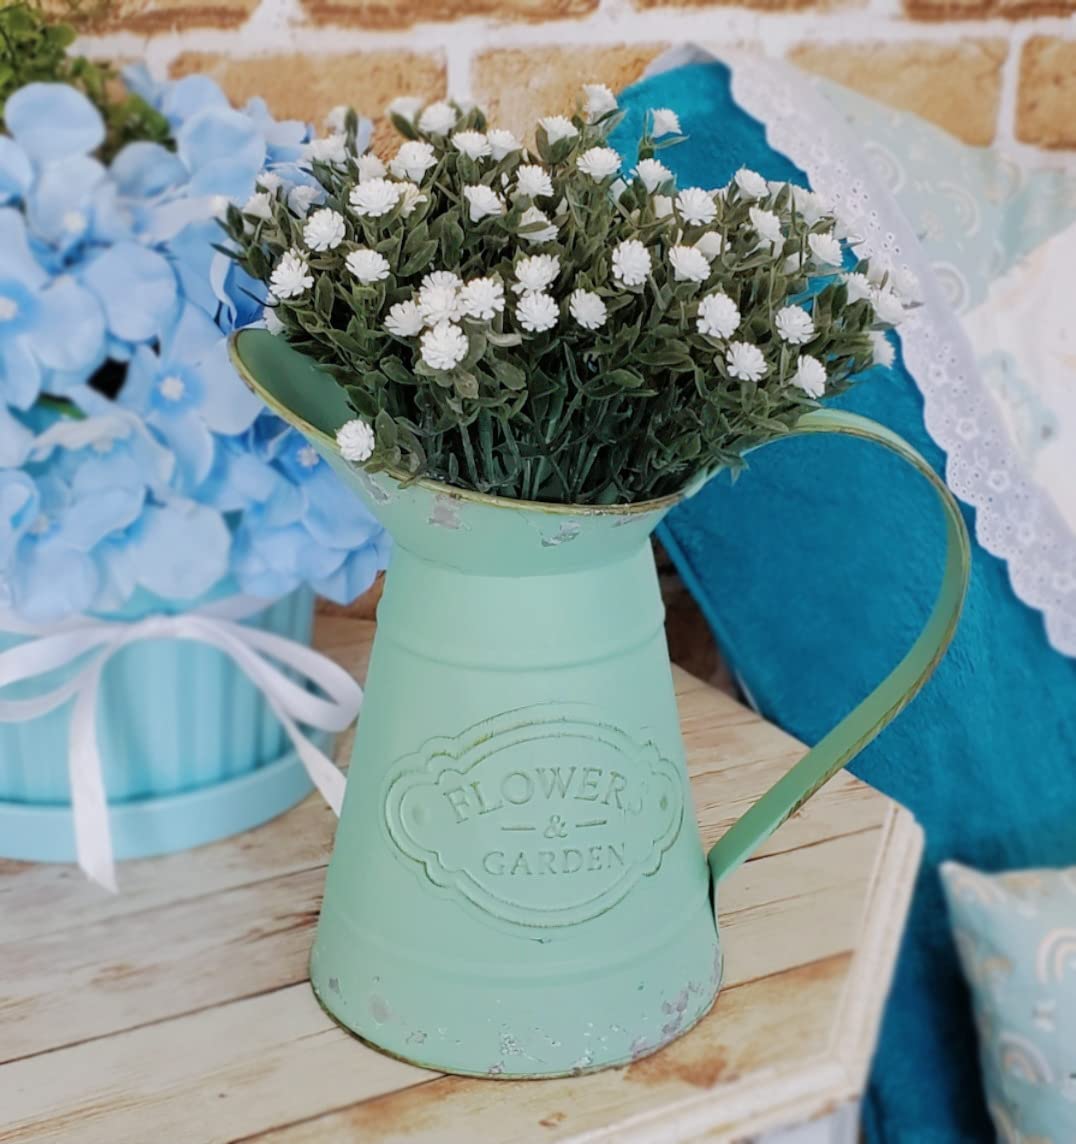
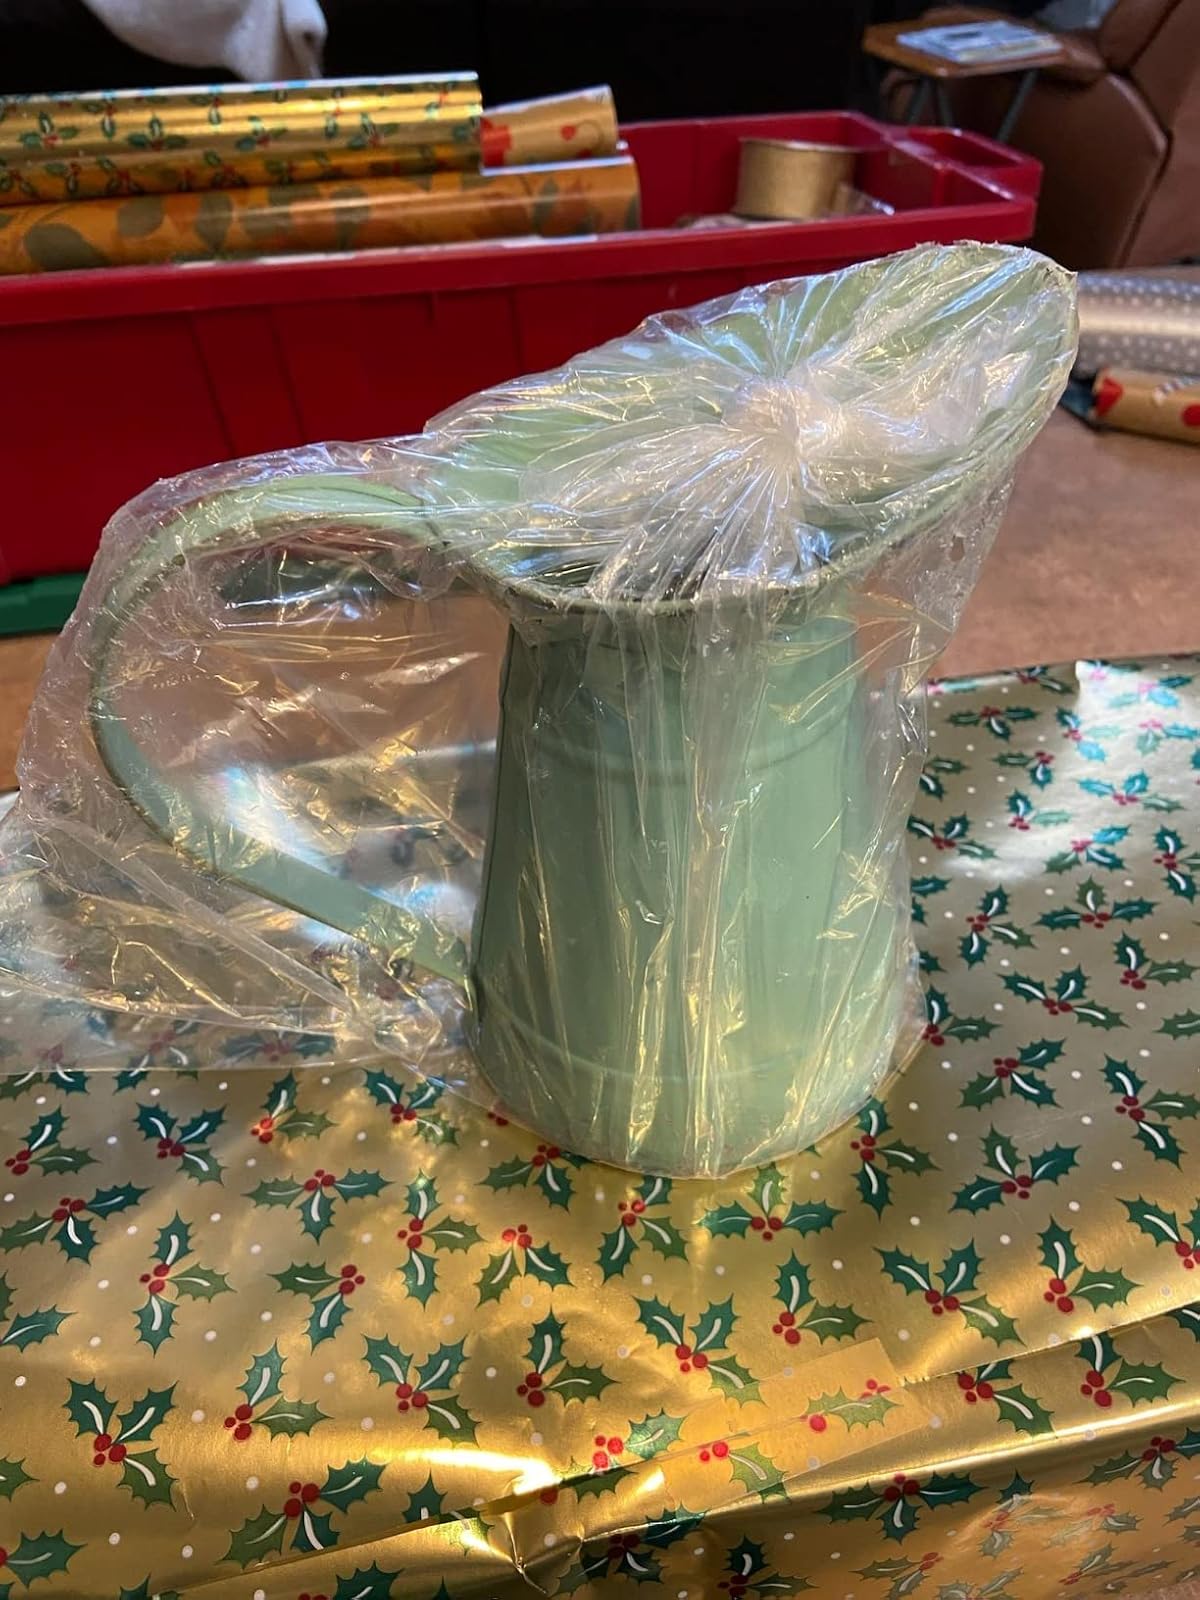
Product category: vase
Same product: yes